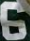
Number: 6